Nemesis at Potsdam

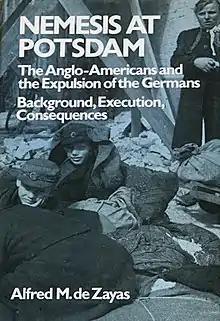
First edition

Nemesis at Potsdam: The Anglo-Americans and the Expulsion of the Germans is a 1977 book by Cuban-born American lawyer Alfred-Maurice de Zayas. Its title is drawn from Greek mythology; Nemesis is the Greek goddess of revenge. The book implies that at the Potsdam Conference (17 July to 2 August 1945) the victorious Allies of World War II took revenge on the Germans, resulting in significant territorial losses in Eastern Europe and the forced transfer of some 15 million Germans from their homelands in East Prussia, Pomerania, Silesia, East Brandenburg, Czechoslovakia, Hungary, and Yugoslavia.